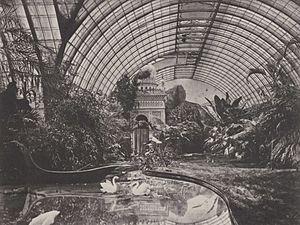
Joseph Albert est un photographe et inventeur allemand. Photographe officiel de la cour royale de Bavière, il a amélioré la callotypie et inventé la phototypie en couleurs.
Richard Jakob August von Voit est un architecte allemand spécialisé dans les structures de métal et de verre. Il a surtout été actif en royaume de Bavière.